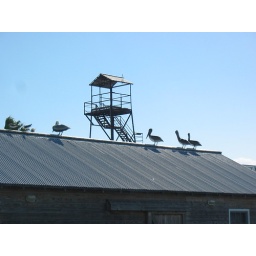
Pelicans on the roof of the old turtle cannery in Key West.